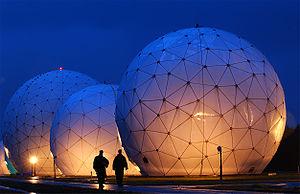
Misawa Cryptologic Operations Center 日本語: 三沢暗号作戦センターのレーダードーム（米海軍撮影） Polski: Przykład siatki geodezyjnej pokrywającej sferę. Podobne siatki są czasami używane do numerycznego rozwiązywania modeli klimatu z tym, że atmosfera jest podzielona na warstwy.
Un radôme est un abri protecteur imperméable utilisé pour protéger une antenne des intempéries mais aussi des regards, sa forme permettant de ne pas divulguer l'orientation de l'antenne. Divers matériaux peuvent être utilisés pour la construction mais ils ont en commun d’atténuer au minimum le signal émis et reçu. Il existe des radômes rigides et d’autres souples faits de tissu et gonflables. Ils peuvent avoir différentes formes, variant selon l’usage qui peut être terrestre, maritime ou aérienne. En particulier, sur les avions, ils doivent avoir une forme aérodynamique.
Misawa est une ville située dans la préfecture d'Aomori, sur l'île de Honshū, au Japon.